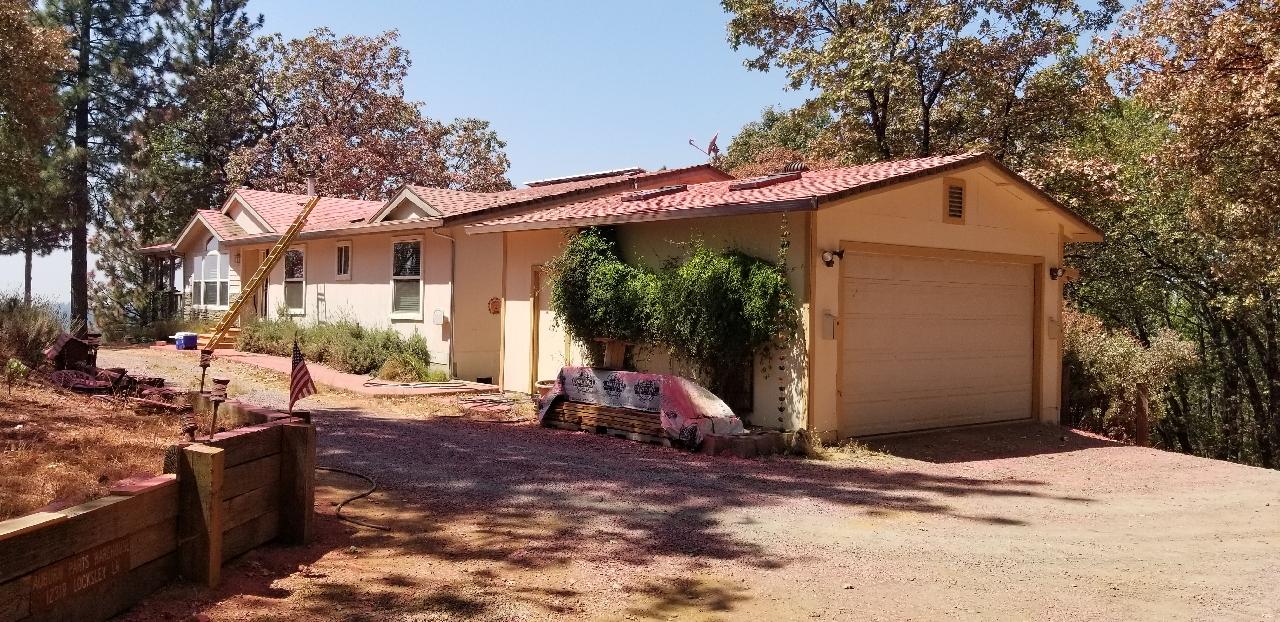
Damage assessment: no_damage